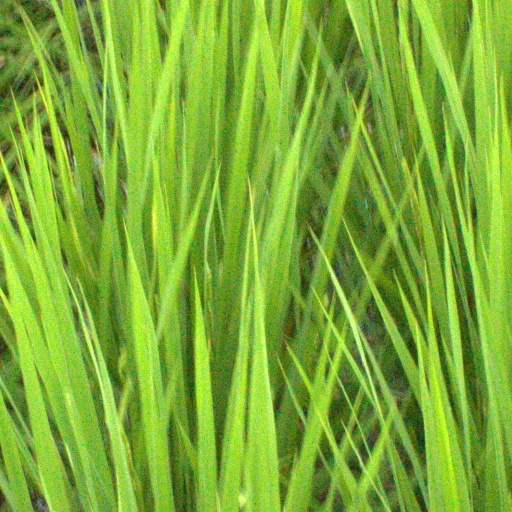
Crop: rice